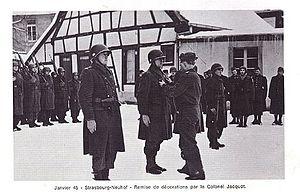
Remise de décoration par le lieutenant-colonel Jacquot en janvier 1945
Commandée par André Malraux, la brigade indépendante Alsace-Lorraine a été créée le 17 septembre 1944 et dissoute le 15 mars 1945. Composée de maquisards alsaciens et lorrains, elle s’illustre dans la Bataille des Vosges et d’Alsace.
Pierre-Elie Jacquot, né le 16 juin 1902 et mort le 29 juin 1984 à Vrécourt, est un résistant et un général d'armée français.